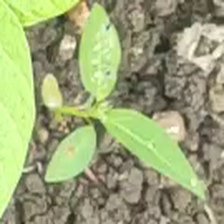
Weed species: Moti_dudhi(Euphorbia_geneculata_L)